Parasite Rex

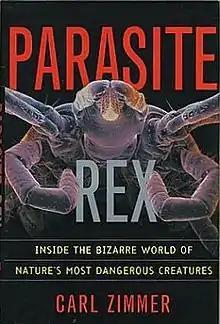
First edition cover

Parasite Rex: Inside the Bizarre World of Nature's Most Dangerous Creatures is a nonfiction book by Carl Zimmer that was published by Free Press in 2000. The book discusses the history of parasites on Earth and how the field and study of parasitology formed, along with a look at the most dangerous parasites ever found in nature. A special paperback edition was released in March 2011 for the tenth anniversary of the book's publishing, including a new epilogue written by Zimmer. Signed bookplates were also given to fans that sent in a photo of themselves with a copy of the special edition.